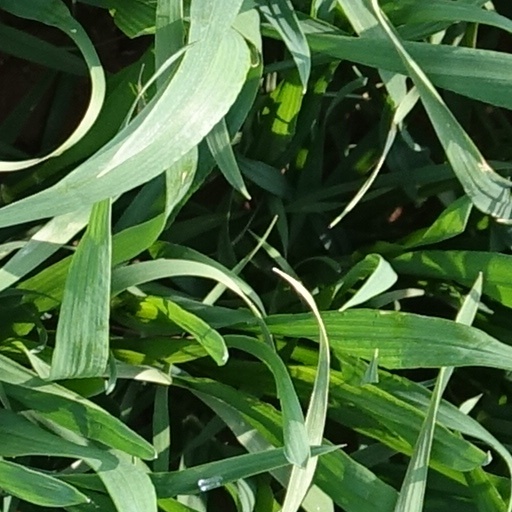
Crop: wheat